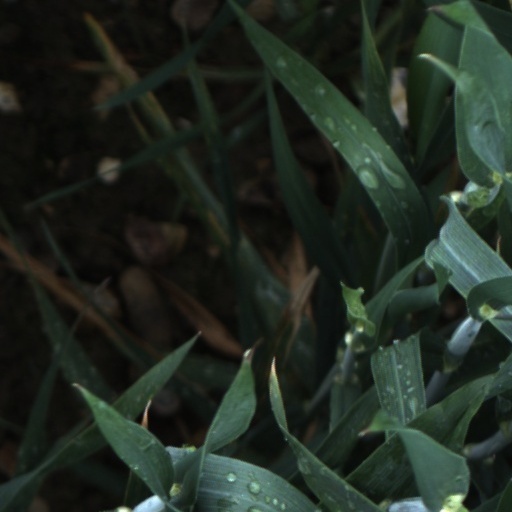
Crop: wheat